Canthium inerme

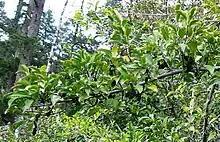
The typical fruits of the Turkey-berry, which blacken and stay on the tree for many months

Another distinctive characteristic of this tree is the small, tough fruits which appear soon after flowering and stay on the tree for much of the year. They are initially smooth and green, but they soon become black and dry, and remain firmly attached in small bunches to the tree. They are relished by birds which are consequently greatly attracted by this tree, however they are also edible for humans.